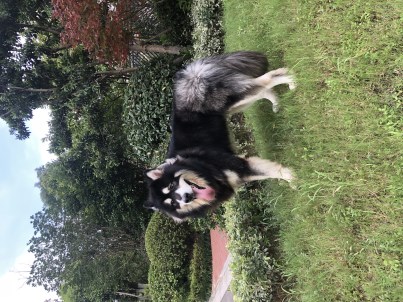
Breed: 1324-n000004-malamute